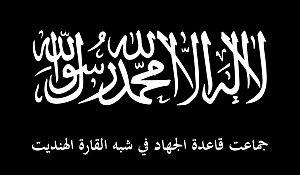
Al-Qaïda en guerre sainte dans le sous-continent indien, usuellement abrégé en al-Qaïda dans le sous-continent indien, est une branche d'Al-Qaïda opérant dans le sous-continent indien. Sa création est annoncée le 3 septembre 2014 dans une vidéo par Ayman al-Zawahiri.
Al-Qaïda est une organisation terroriste islamiste fondée en 1987 par le cheikh Abdullah Yusuf Azzam et son élève Oussama ben Laden. D'inspiration salafiste djihadiste, Al-Qaïda a ses racines chez des penseurs musulmans radicaux tels qu'Abou Qatada, Abou Moussab al-Souri ou Abou Mohammed al-Maqdissi. Il considère que les gouvernements « croisés », avec à leur tête celui des États-Unis, interfèrent dans les affaires intérieures des nations islamiques et ce dans l'intérêt unique des sociétés occidentales. Il a recours au terrorisme pour faire entendre ses revendications.